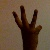
The image shows a hand gesture representing the number 6 in Indian Sign Language.